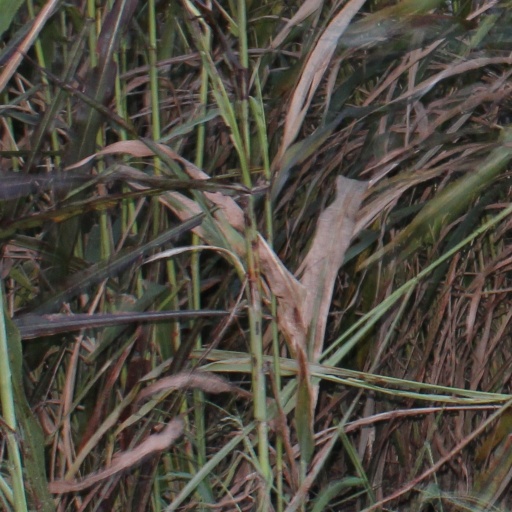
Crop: sorghum